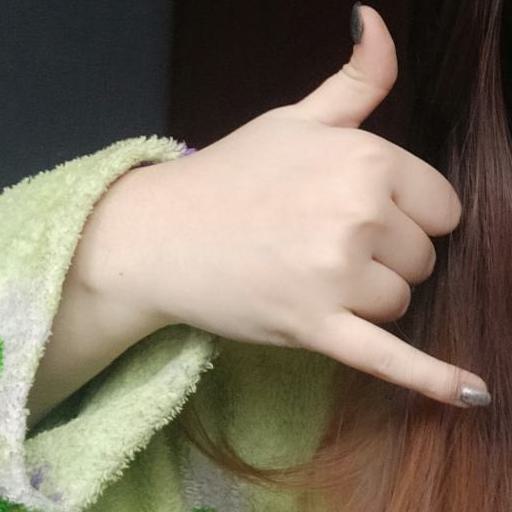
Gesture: call